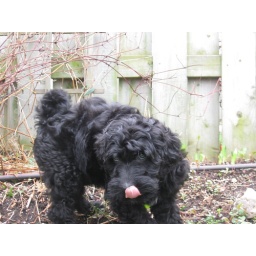
Snuffling in the flower beds